Nuclear power in the United Kingdom

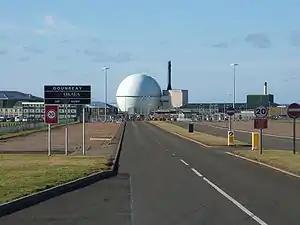
Dounreay

The Nuclear Decommissioning Authority (NDA), formed in April 2005 under the Energy Act 2004, oversees and manages the decommissioning and clean-up of the UK's older Magnox power plants and the reprocessing facilities at Sellafield, which were transferred to its ownership from BNFL, and the former nuclear research and development facilities previously run by the UKAEA.